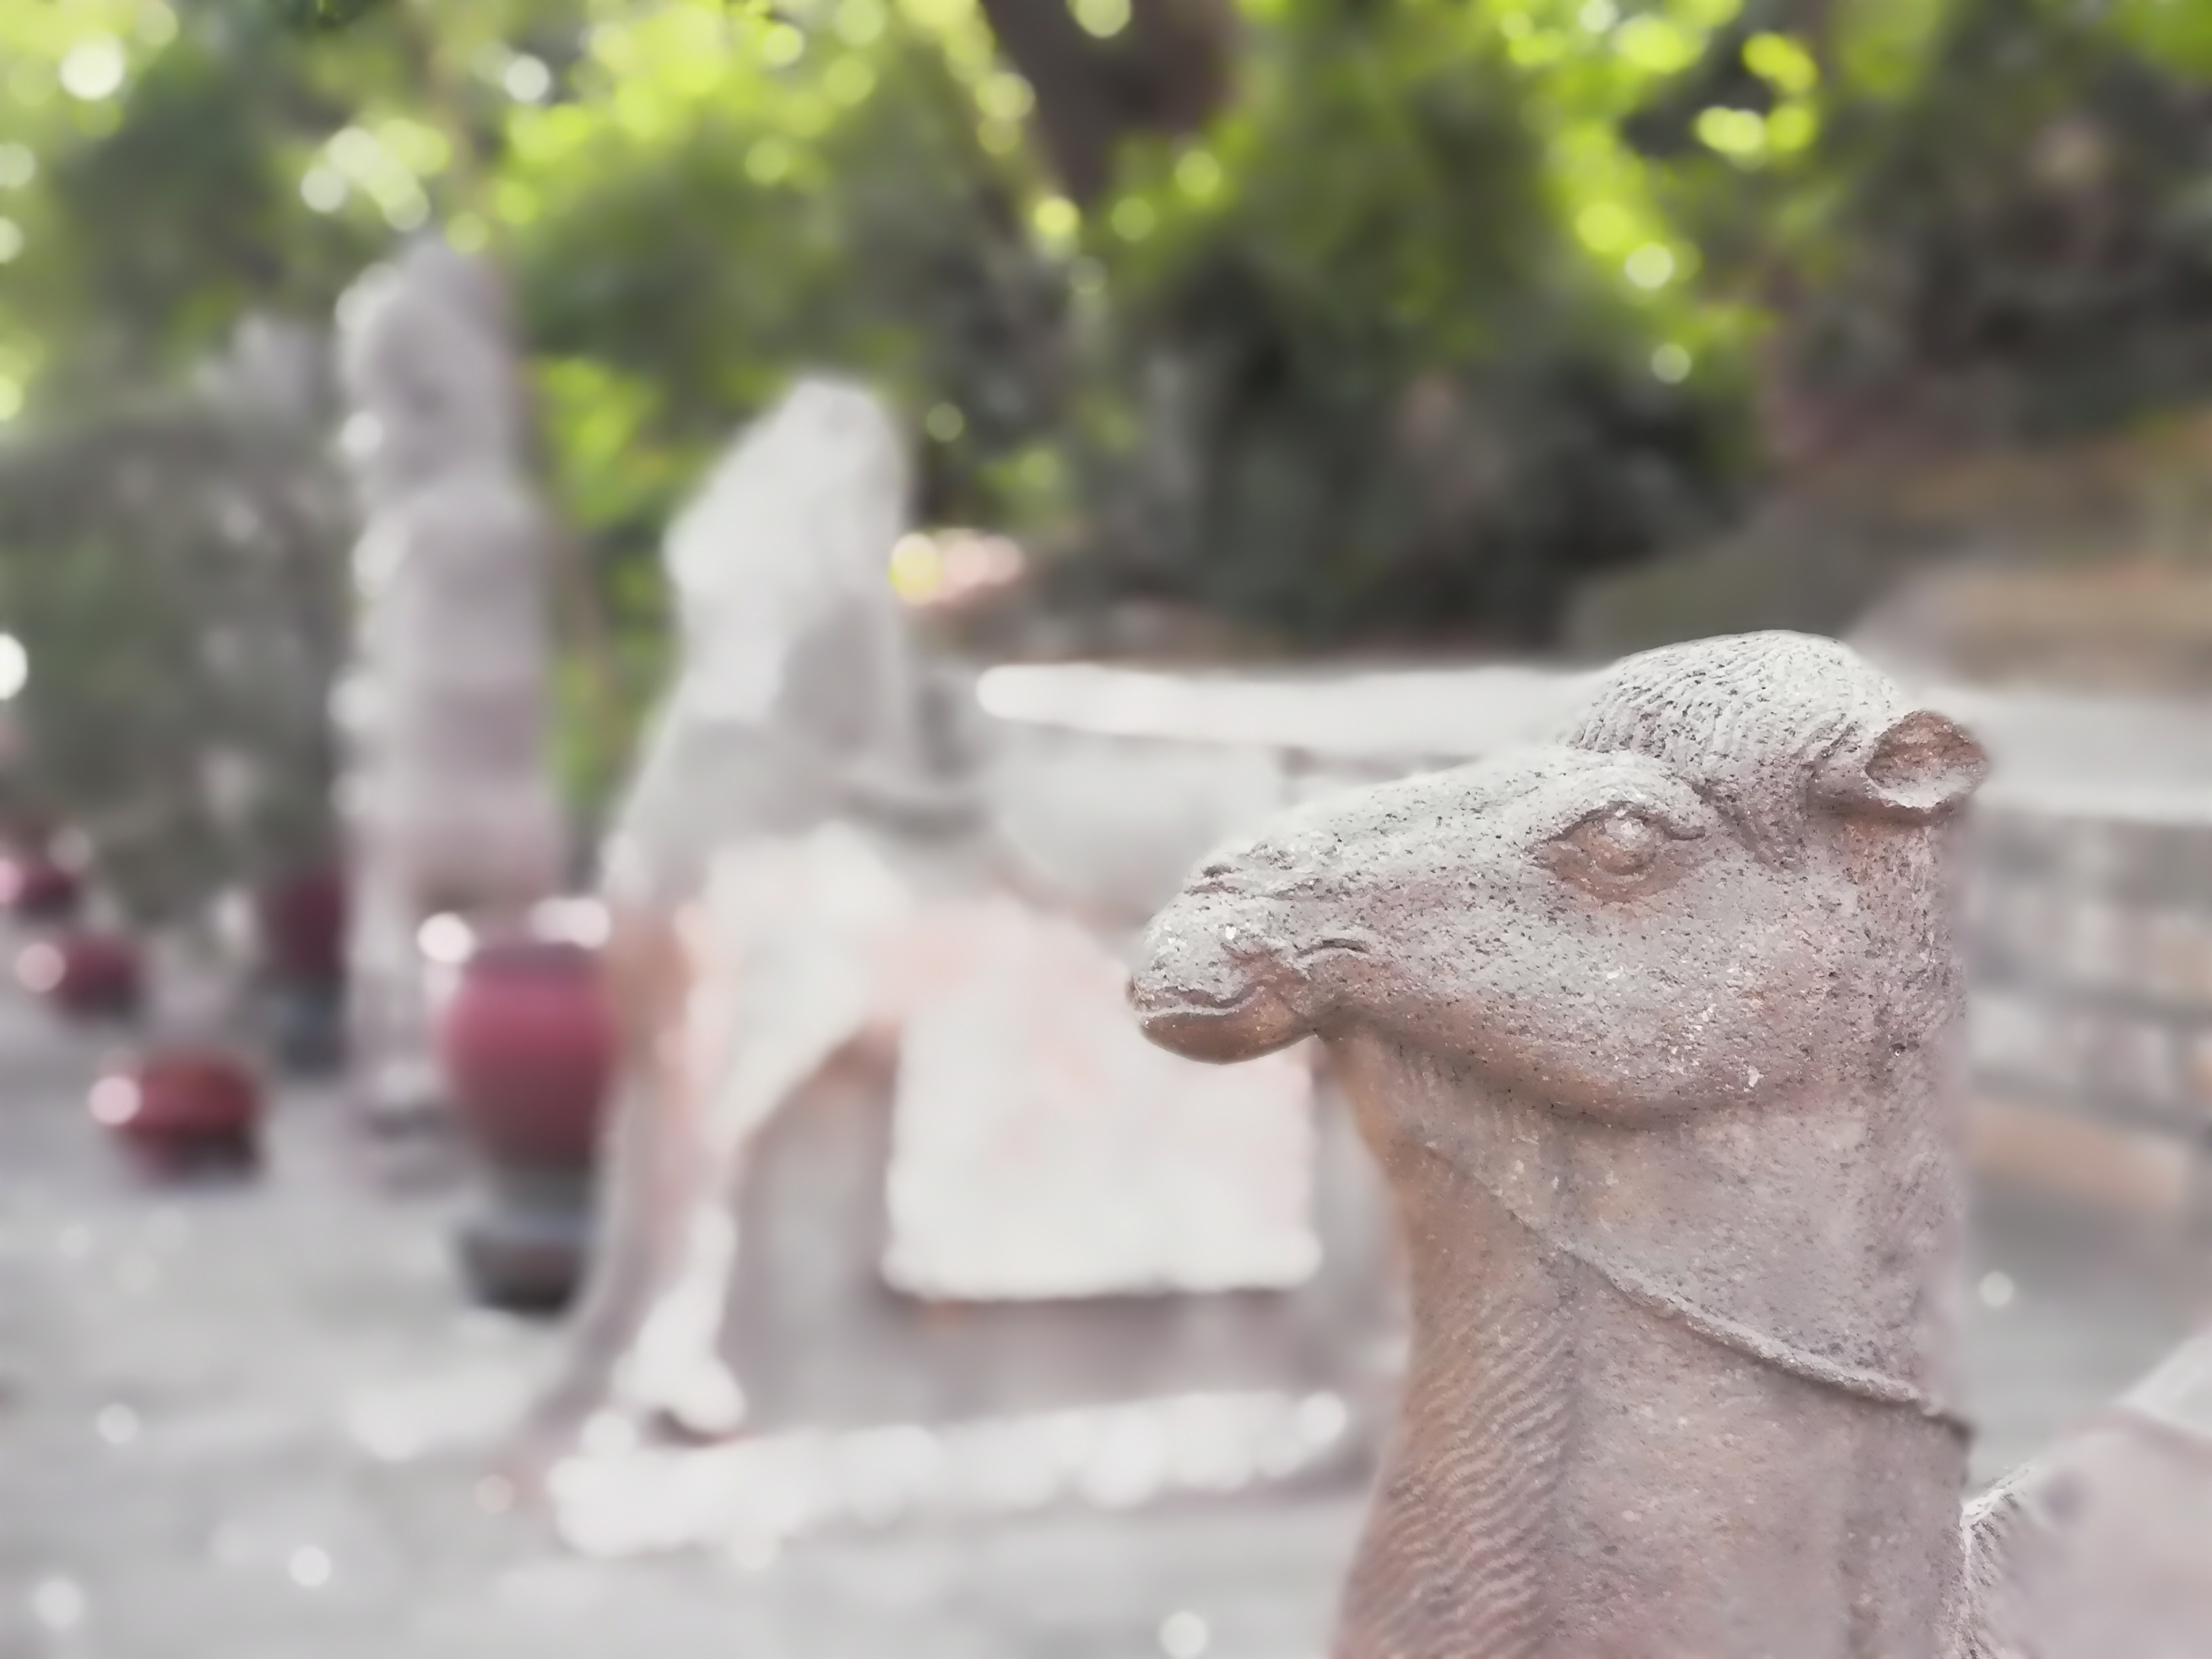
sculpture, ancient tomb, Chinese ancient tomb, guangzhou, china, camel, working animal, temple, fawn, wood, grass, statue, art, terrestrial animal, recreation, snout, lawn ornament, camelid, monument, livestock, stone carving, ancient history, landscape, carving, arabian camel, fictional character, wildlife, elephants and mammoths, visual arts, historic site, rock, animal figure